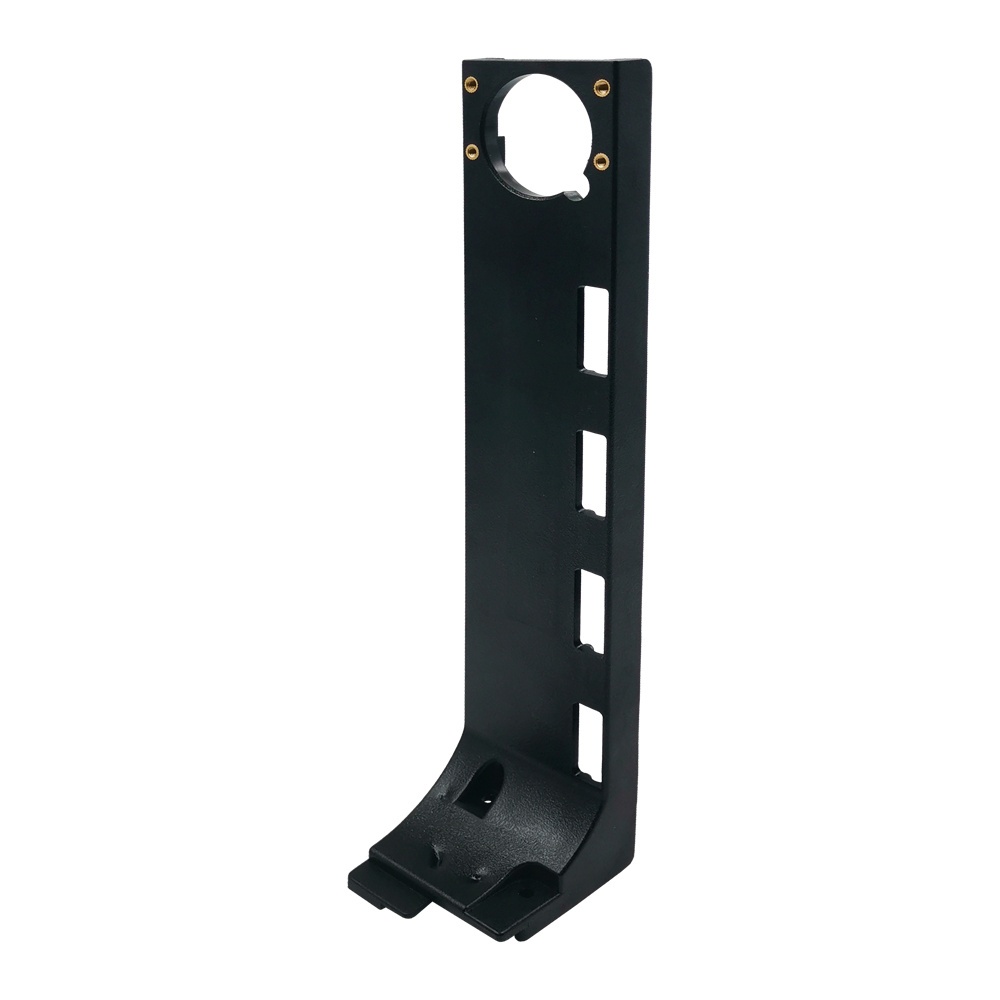
Solid Wire Slot [For Leaperkim Veteran ShermanS Unicycle]
The Solid Wire Slot for the Leaperkim Sherman S electric unicycle is designed to improve balance and performance. Its wire slot design uses high-tensile steel to offer more stability and control when riding. This product is perfect for riders looking to take their experience to the next level.
Brand: Leaperkim
Category: Sporting Goods > Outdoor Recreation > Cycling > Unicycle Accessories